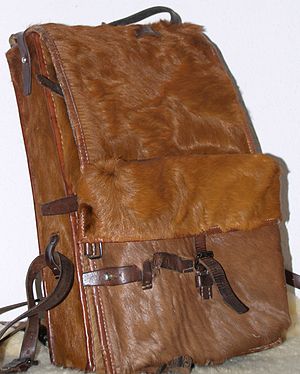
Tornyster
Schweizisk infanterietornyster, model 42 (1942)
Et tornyster er en oftest militær rygsæk af læder eller stof udspændt over en ramme med remme til fastspænding af forskellige genstande.